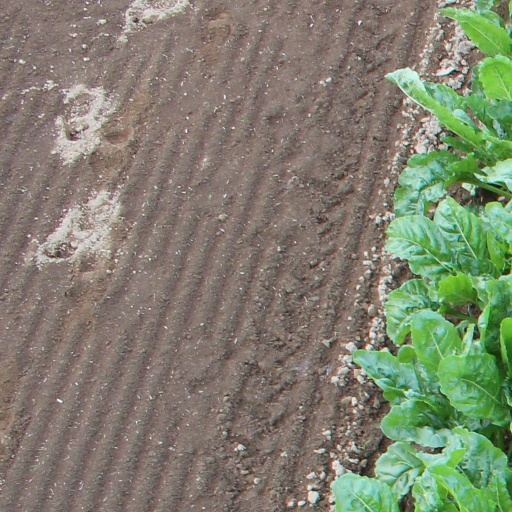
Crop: sugar beet